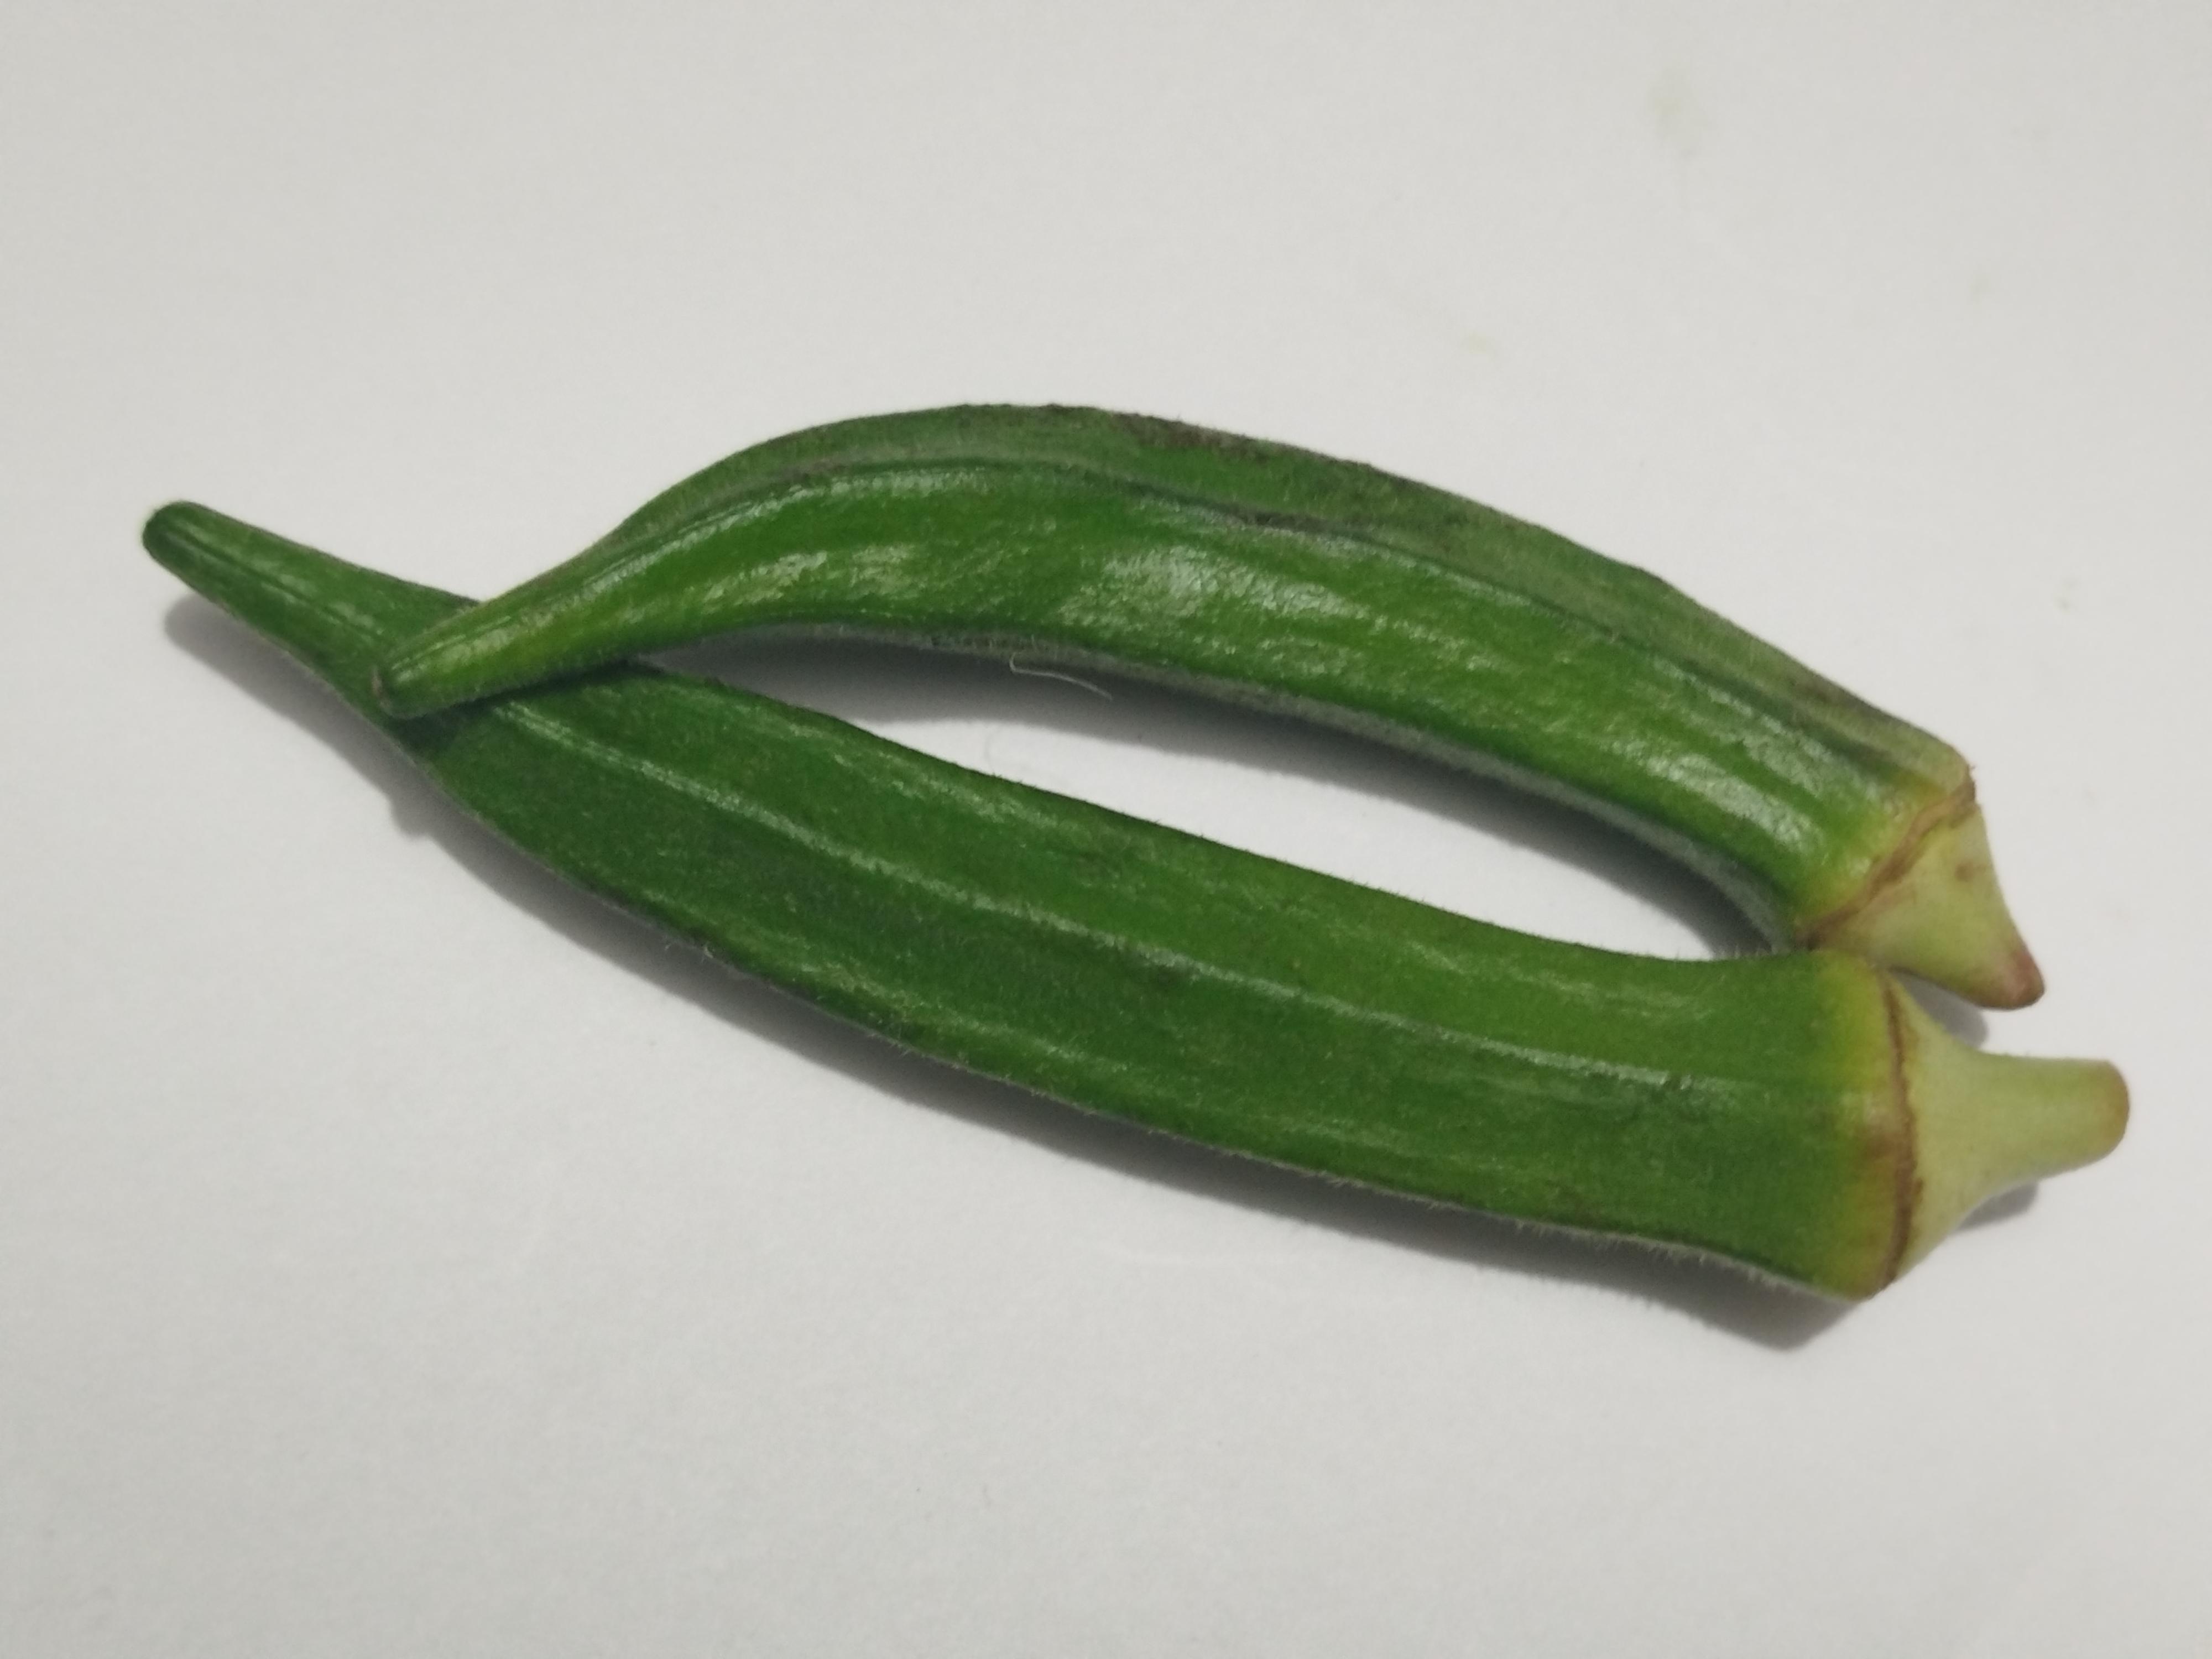
Label: Ladies finger